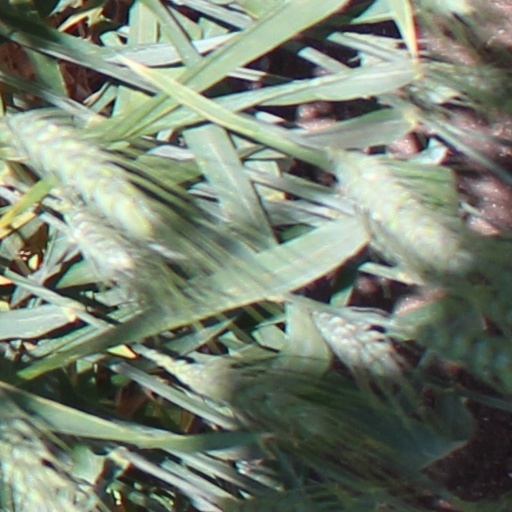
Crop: wheat